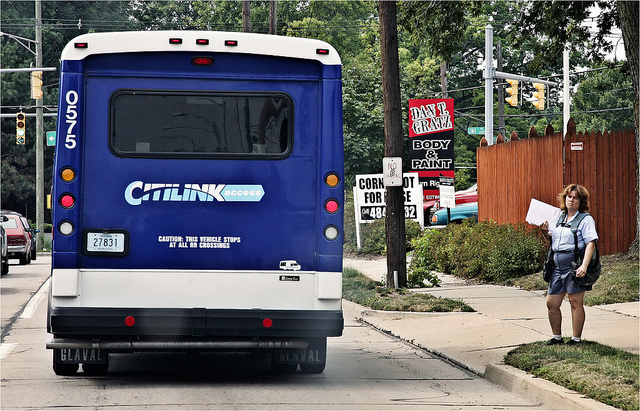
A bus passes a woman standing on a city sidewalk.

A street scene with a bus and a woman standing on the sidewalk.

POSTAL CARRIER WAITING ON SIDEWALK WHILE BUS PASSES